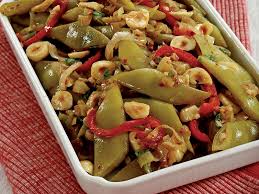
Yemek: taze_fasulye